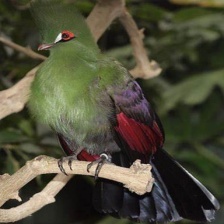
Species: GUINEA TURACO
Scientific name: TAURACO PERSA